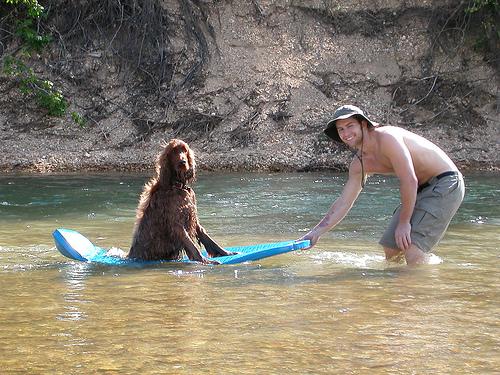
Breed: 207-n000011-Irish_setter